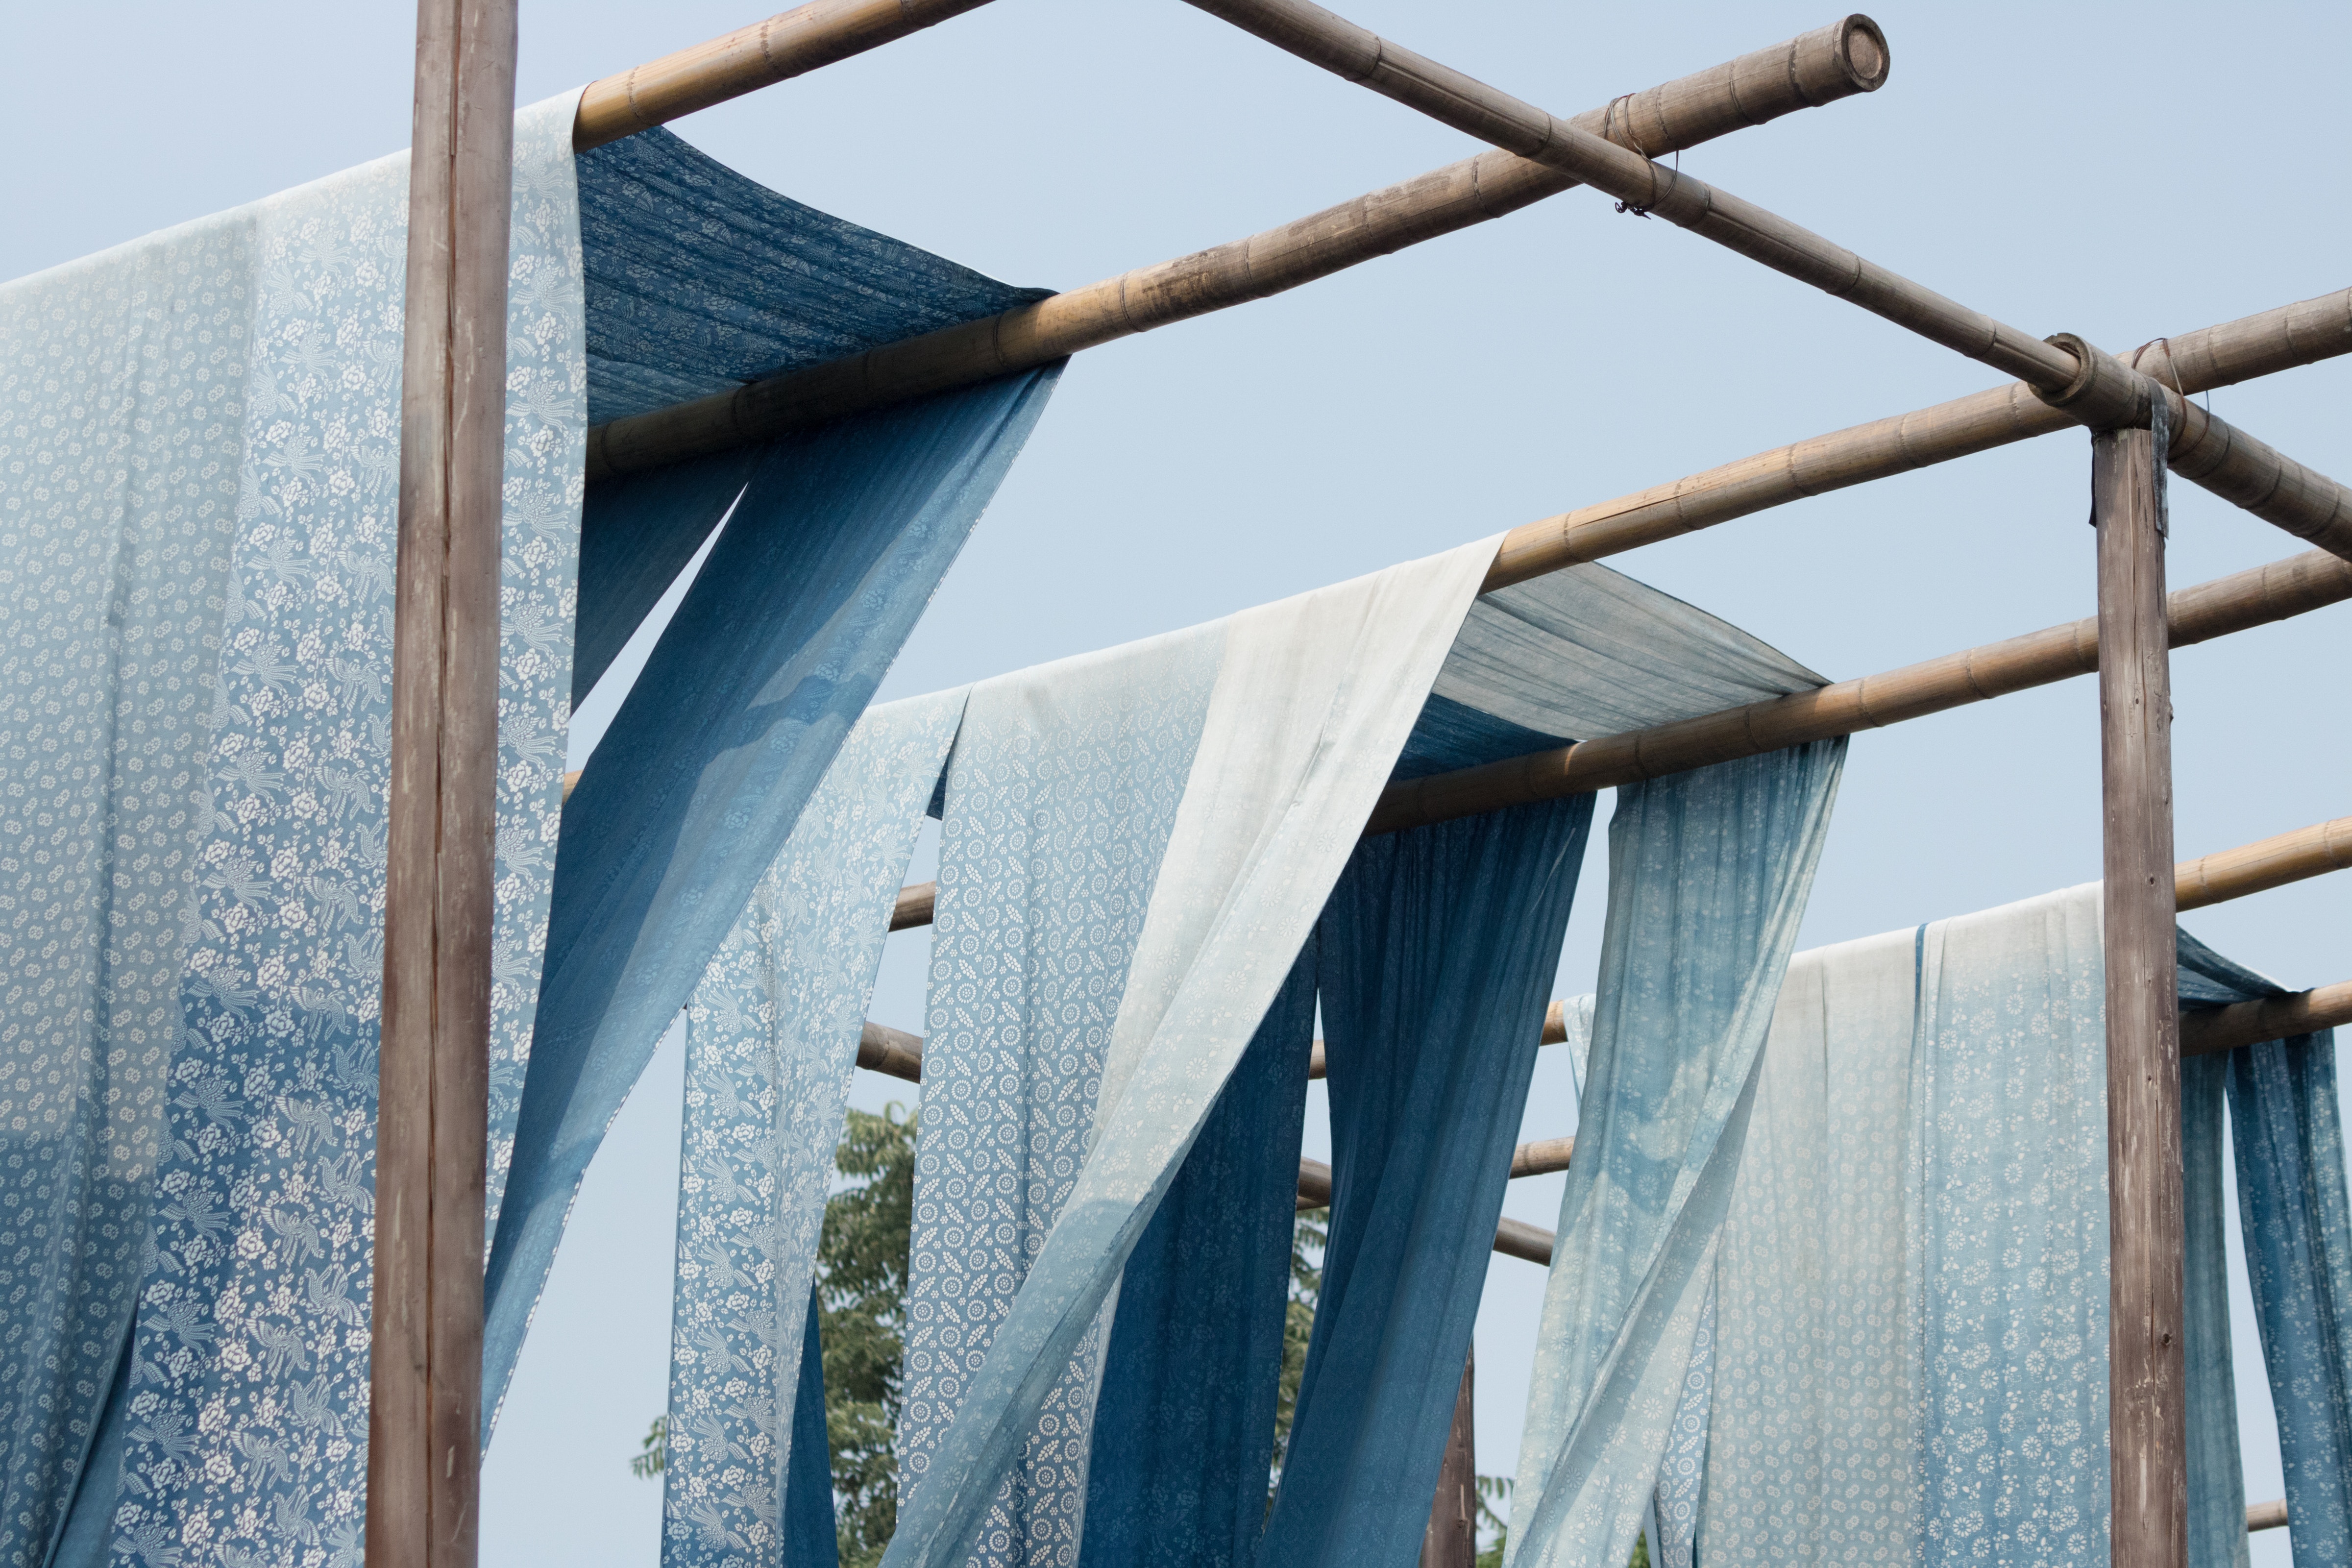
blue, architecture, wall, wood, line, Material property, house, home, beam, window, roof, daylighting, building, facade, glass, metal